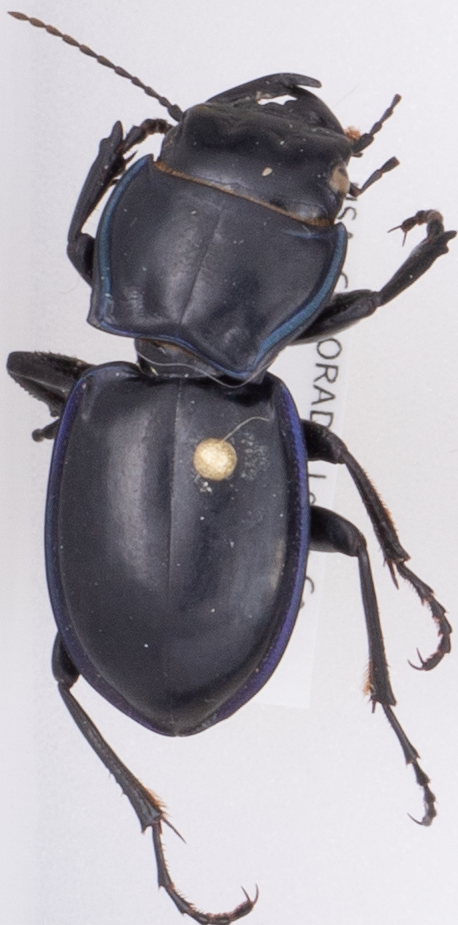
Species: Pasimachus elongatus
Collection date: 2019-06-12
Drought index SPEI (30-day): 0.614
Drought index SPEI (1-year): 1.082
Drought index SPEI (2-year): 0.198